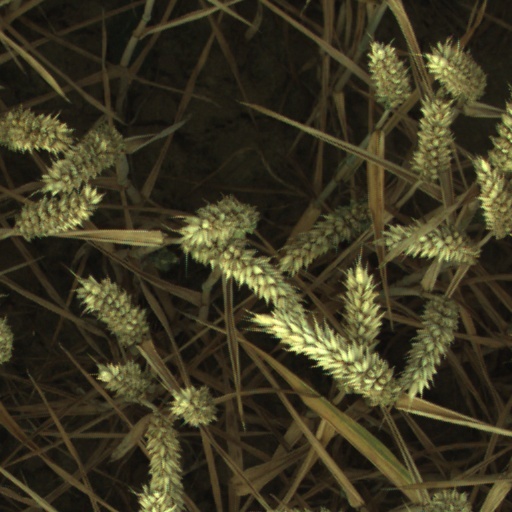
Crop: wheat